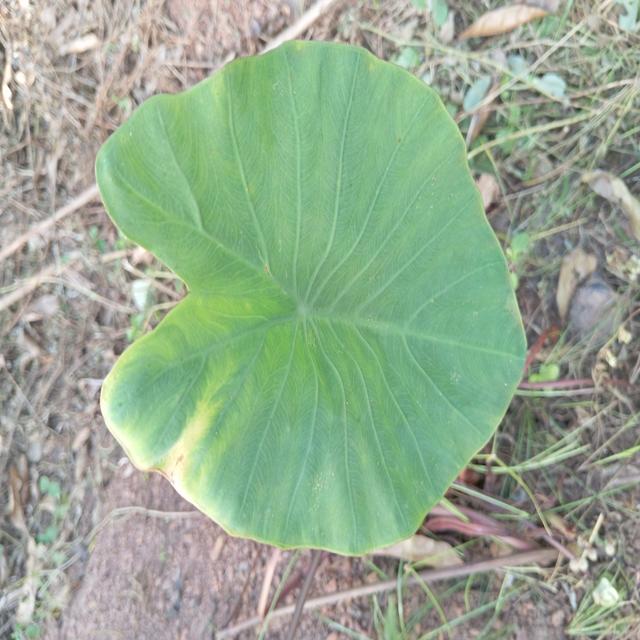
Label: Healthy